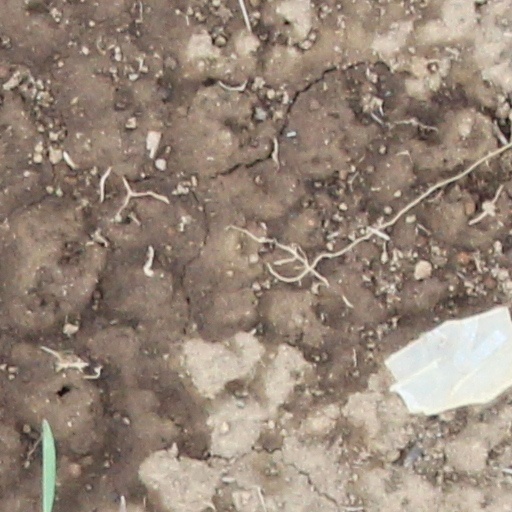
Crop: wheat